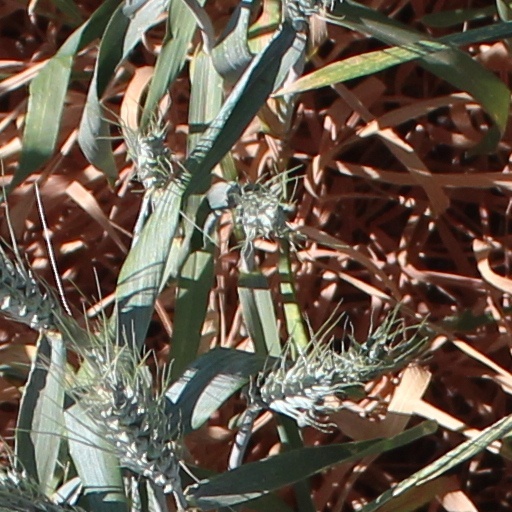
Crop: wheat